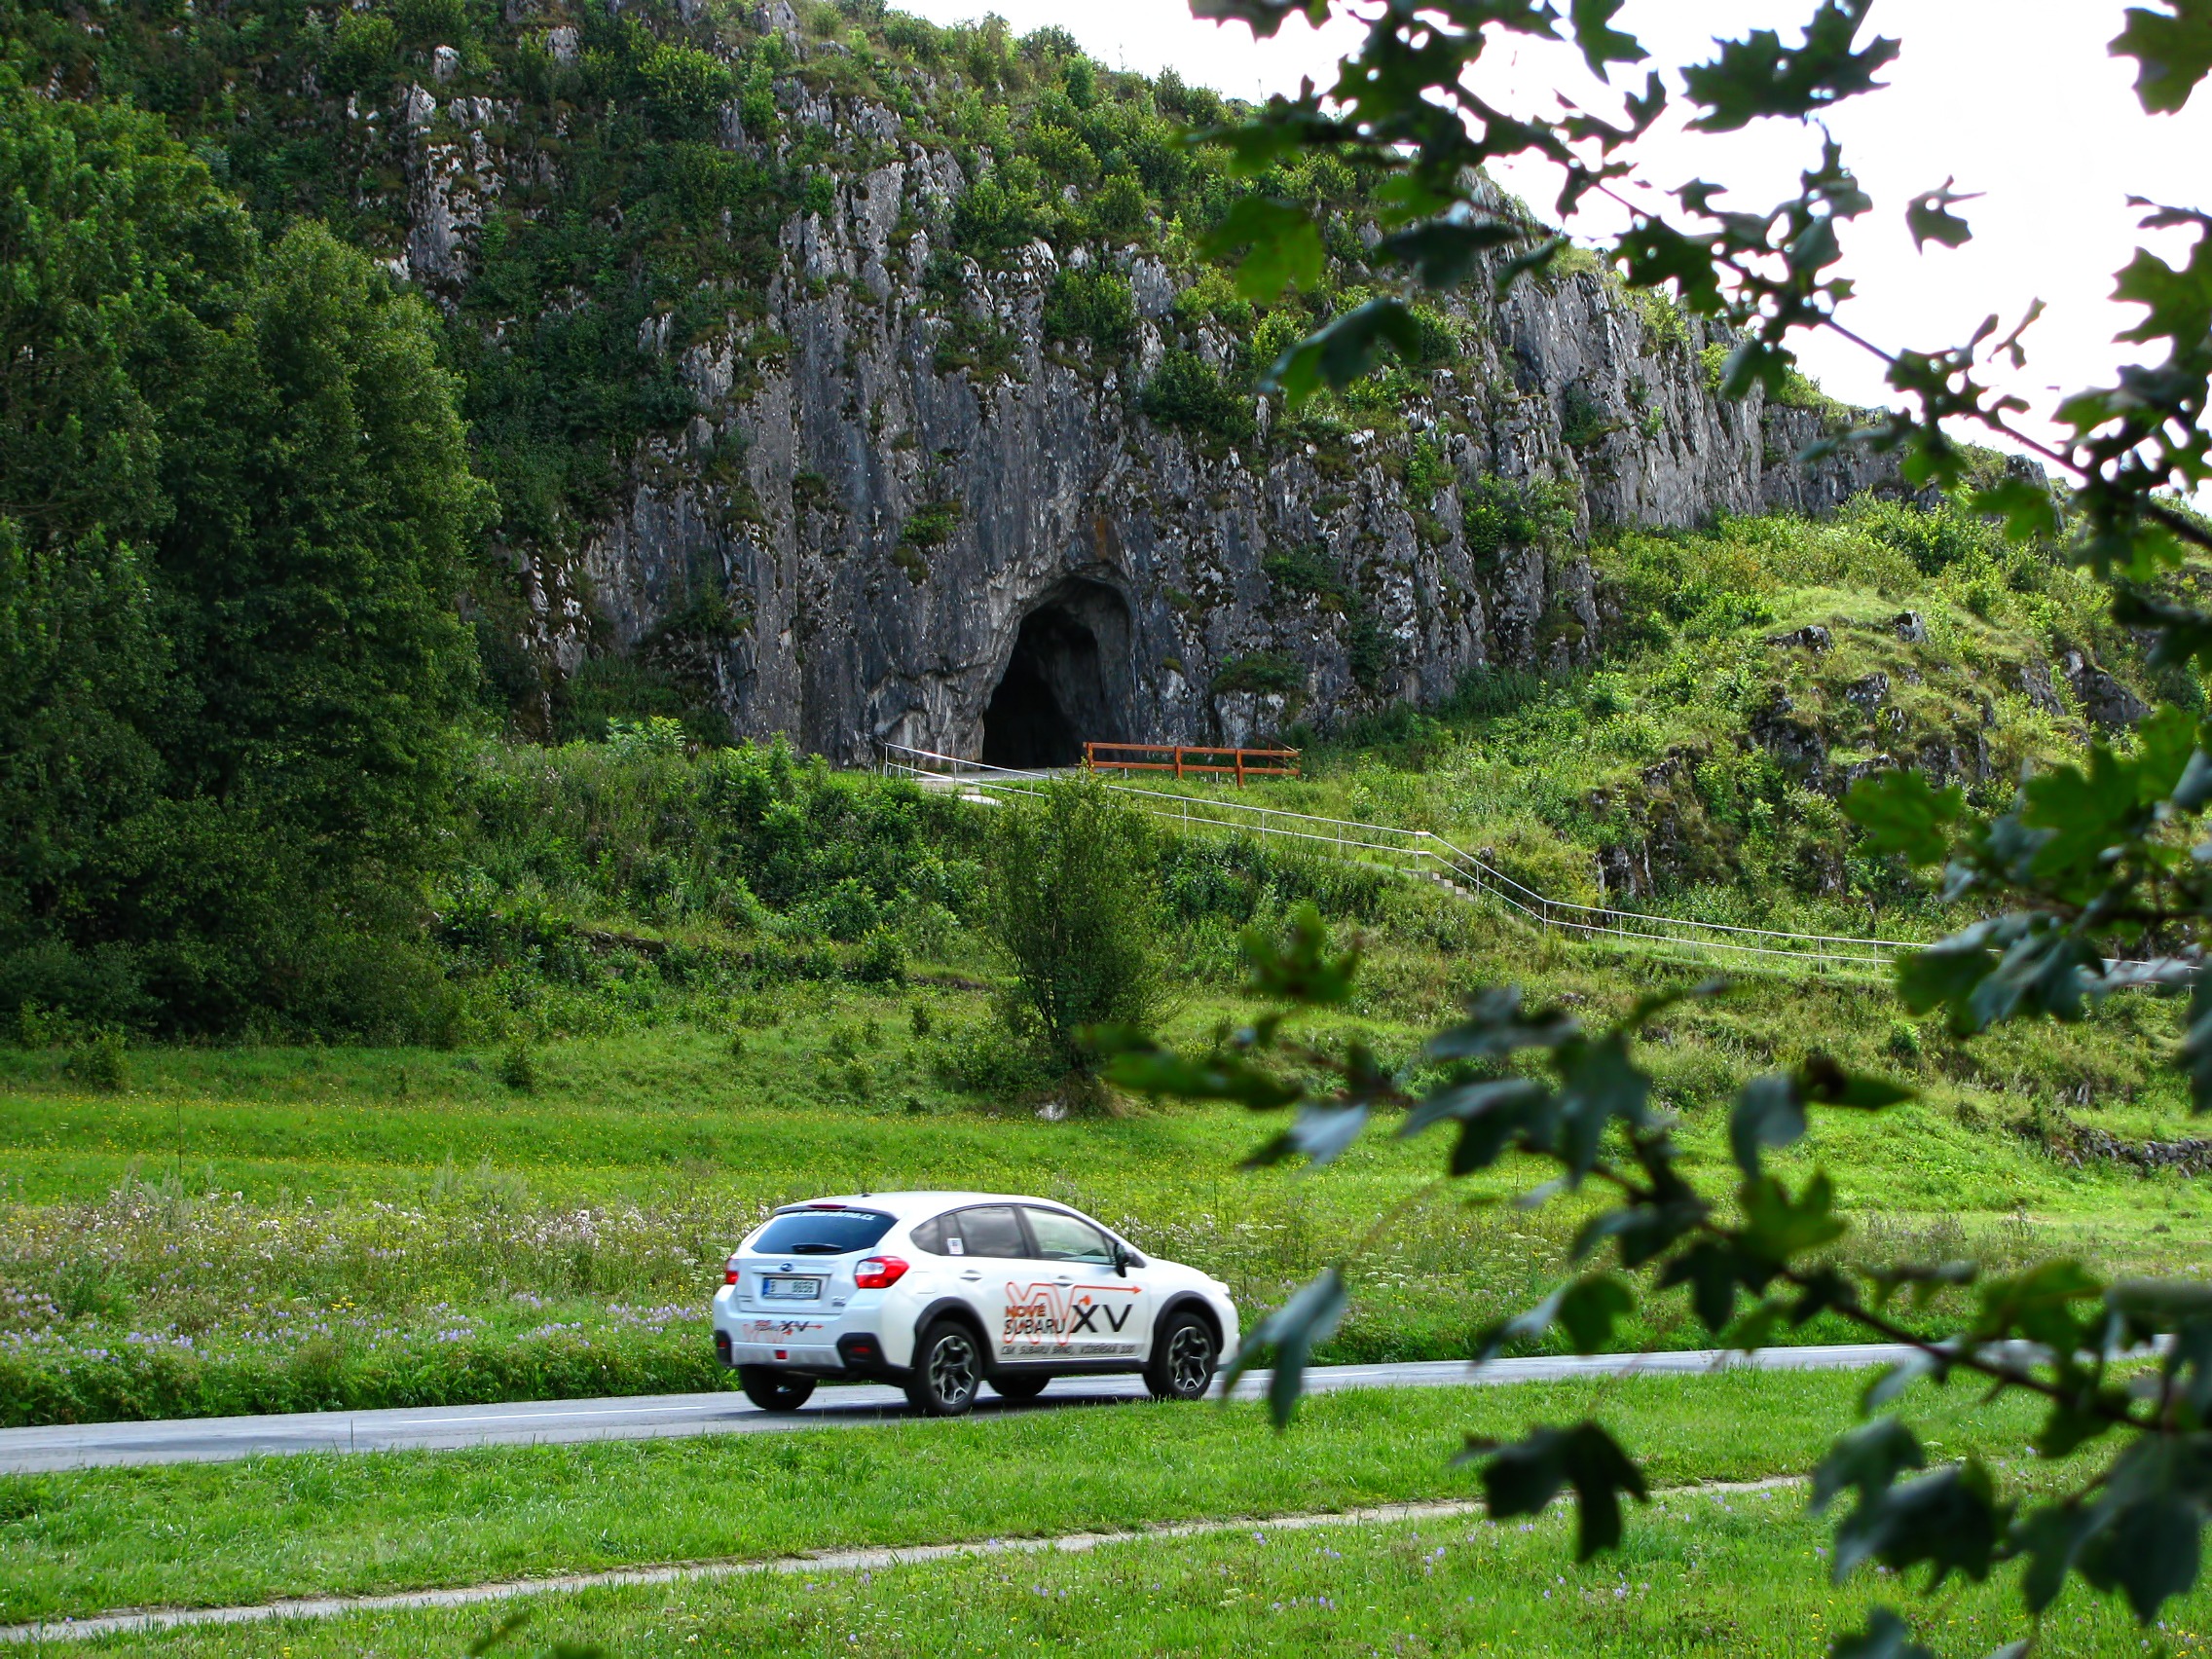
landscape, nature, forest, grass, outdoor, wilderness, mountain, road, meadow, valley, mountain range, cave, green, vehicle, pasture, rocky, rocks, outdoors, woods, outside, hills, habitat, ecosystem, rural area, natural environment, cliffy